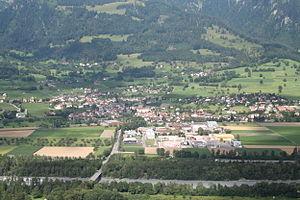
Maienfeld est une commune suisse du canton des Grisons, située dans la région de Landquart.